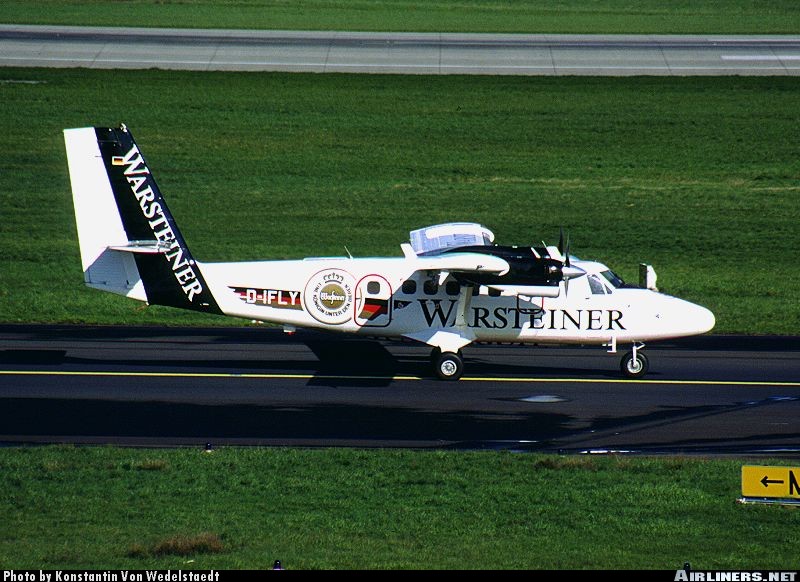
Vehicle type: Planes